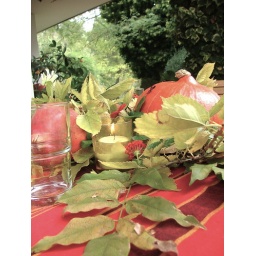
tablescape in yellow & orange - Pumpkin, pomgranate and apples